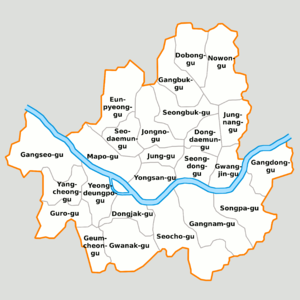
Seoul / Administrativ inddeling
Seoul er Sydkoreas hovedstad. Seoul har 9.806.538 indbyggere. Seoul metroområde har 24.105.000 indbyggere, det femtestørste byområde i Asien.